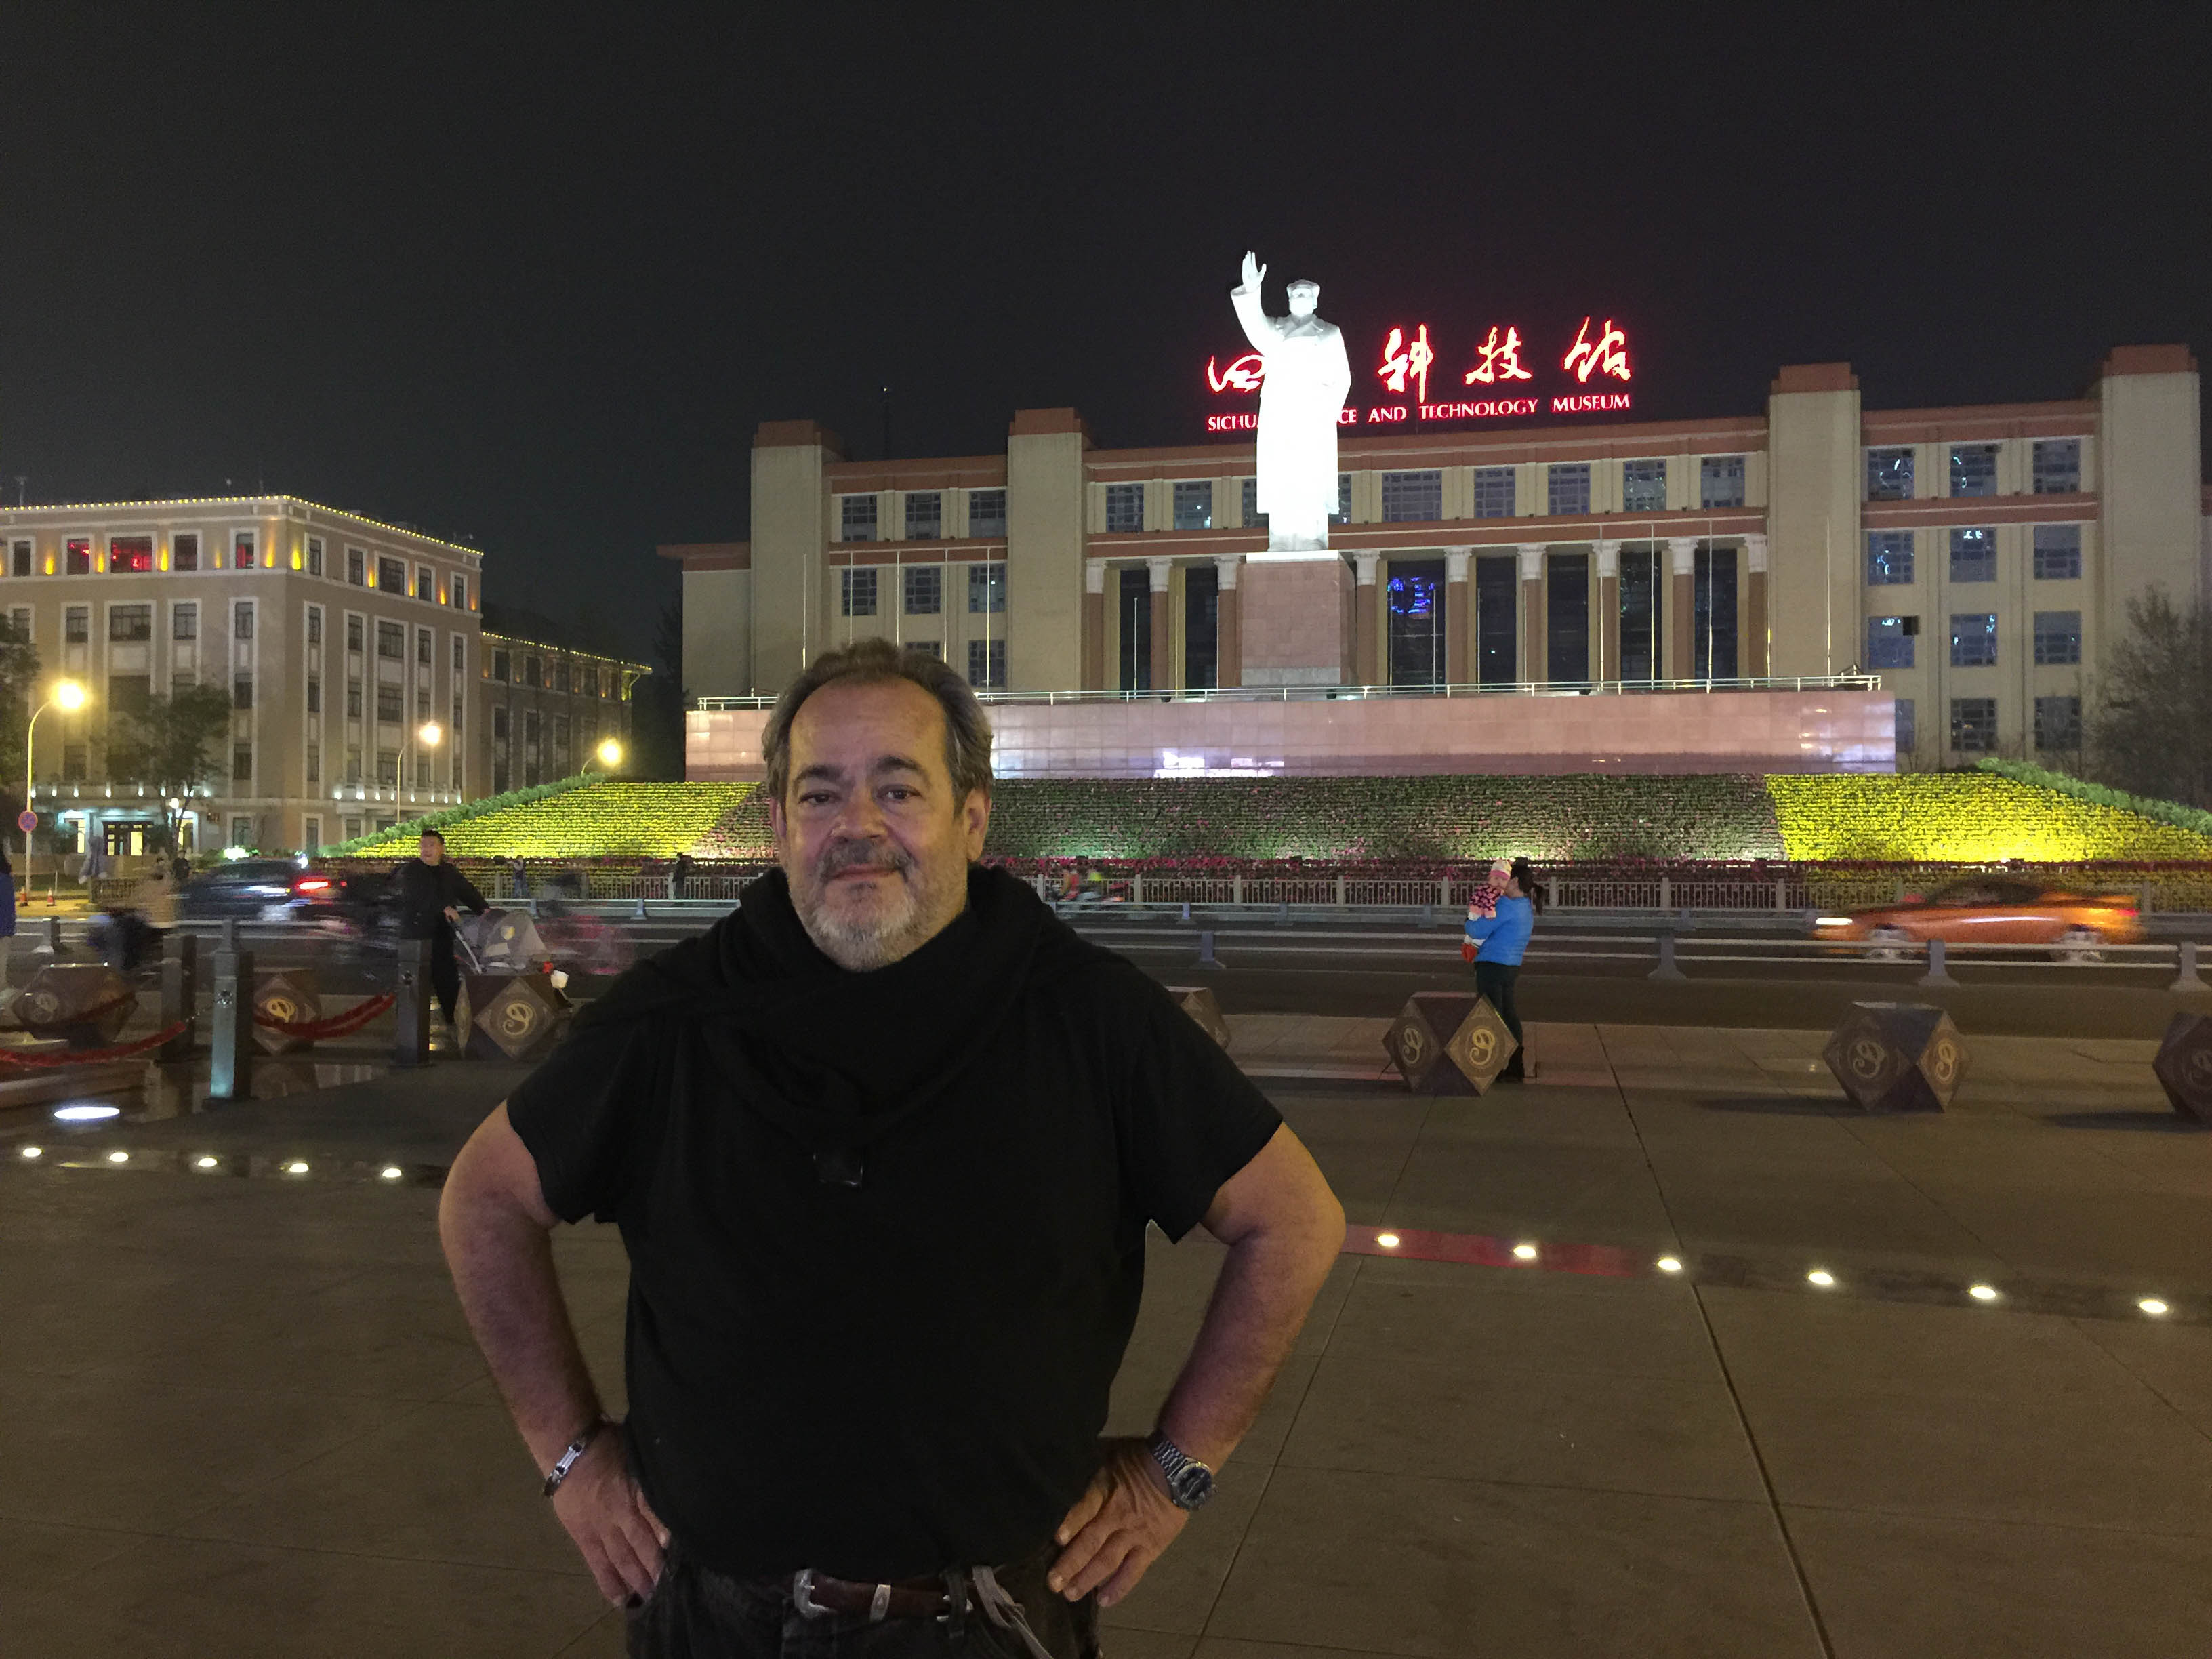
night, evening